La Piscine (film)

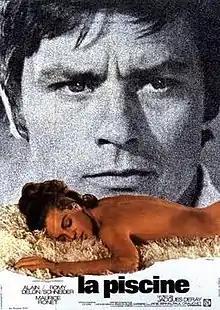
French film poster

La Piscine ("The Swimming Pool") is a 1969 psychological thriller film directed by Jacques Deray, starring Alain Delon, Romy Schneider, Maurice Ronet, and Jane Birkin.